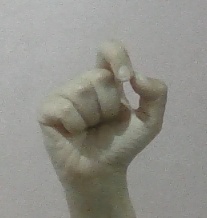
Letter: fa